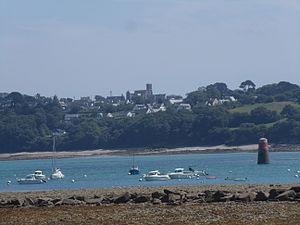
Louannec vue de Perros-Guirec
Louannec [luanɛk] est une commune française située dans le département des Côtes-d'Armor, en région Bretagne.